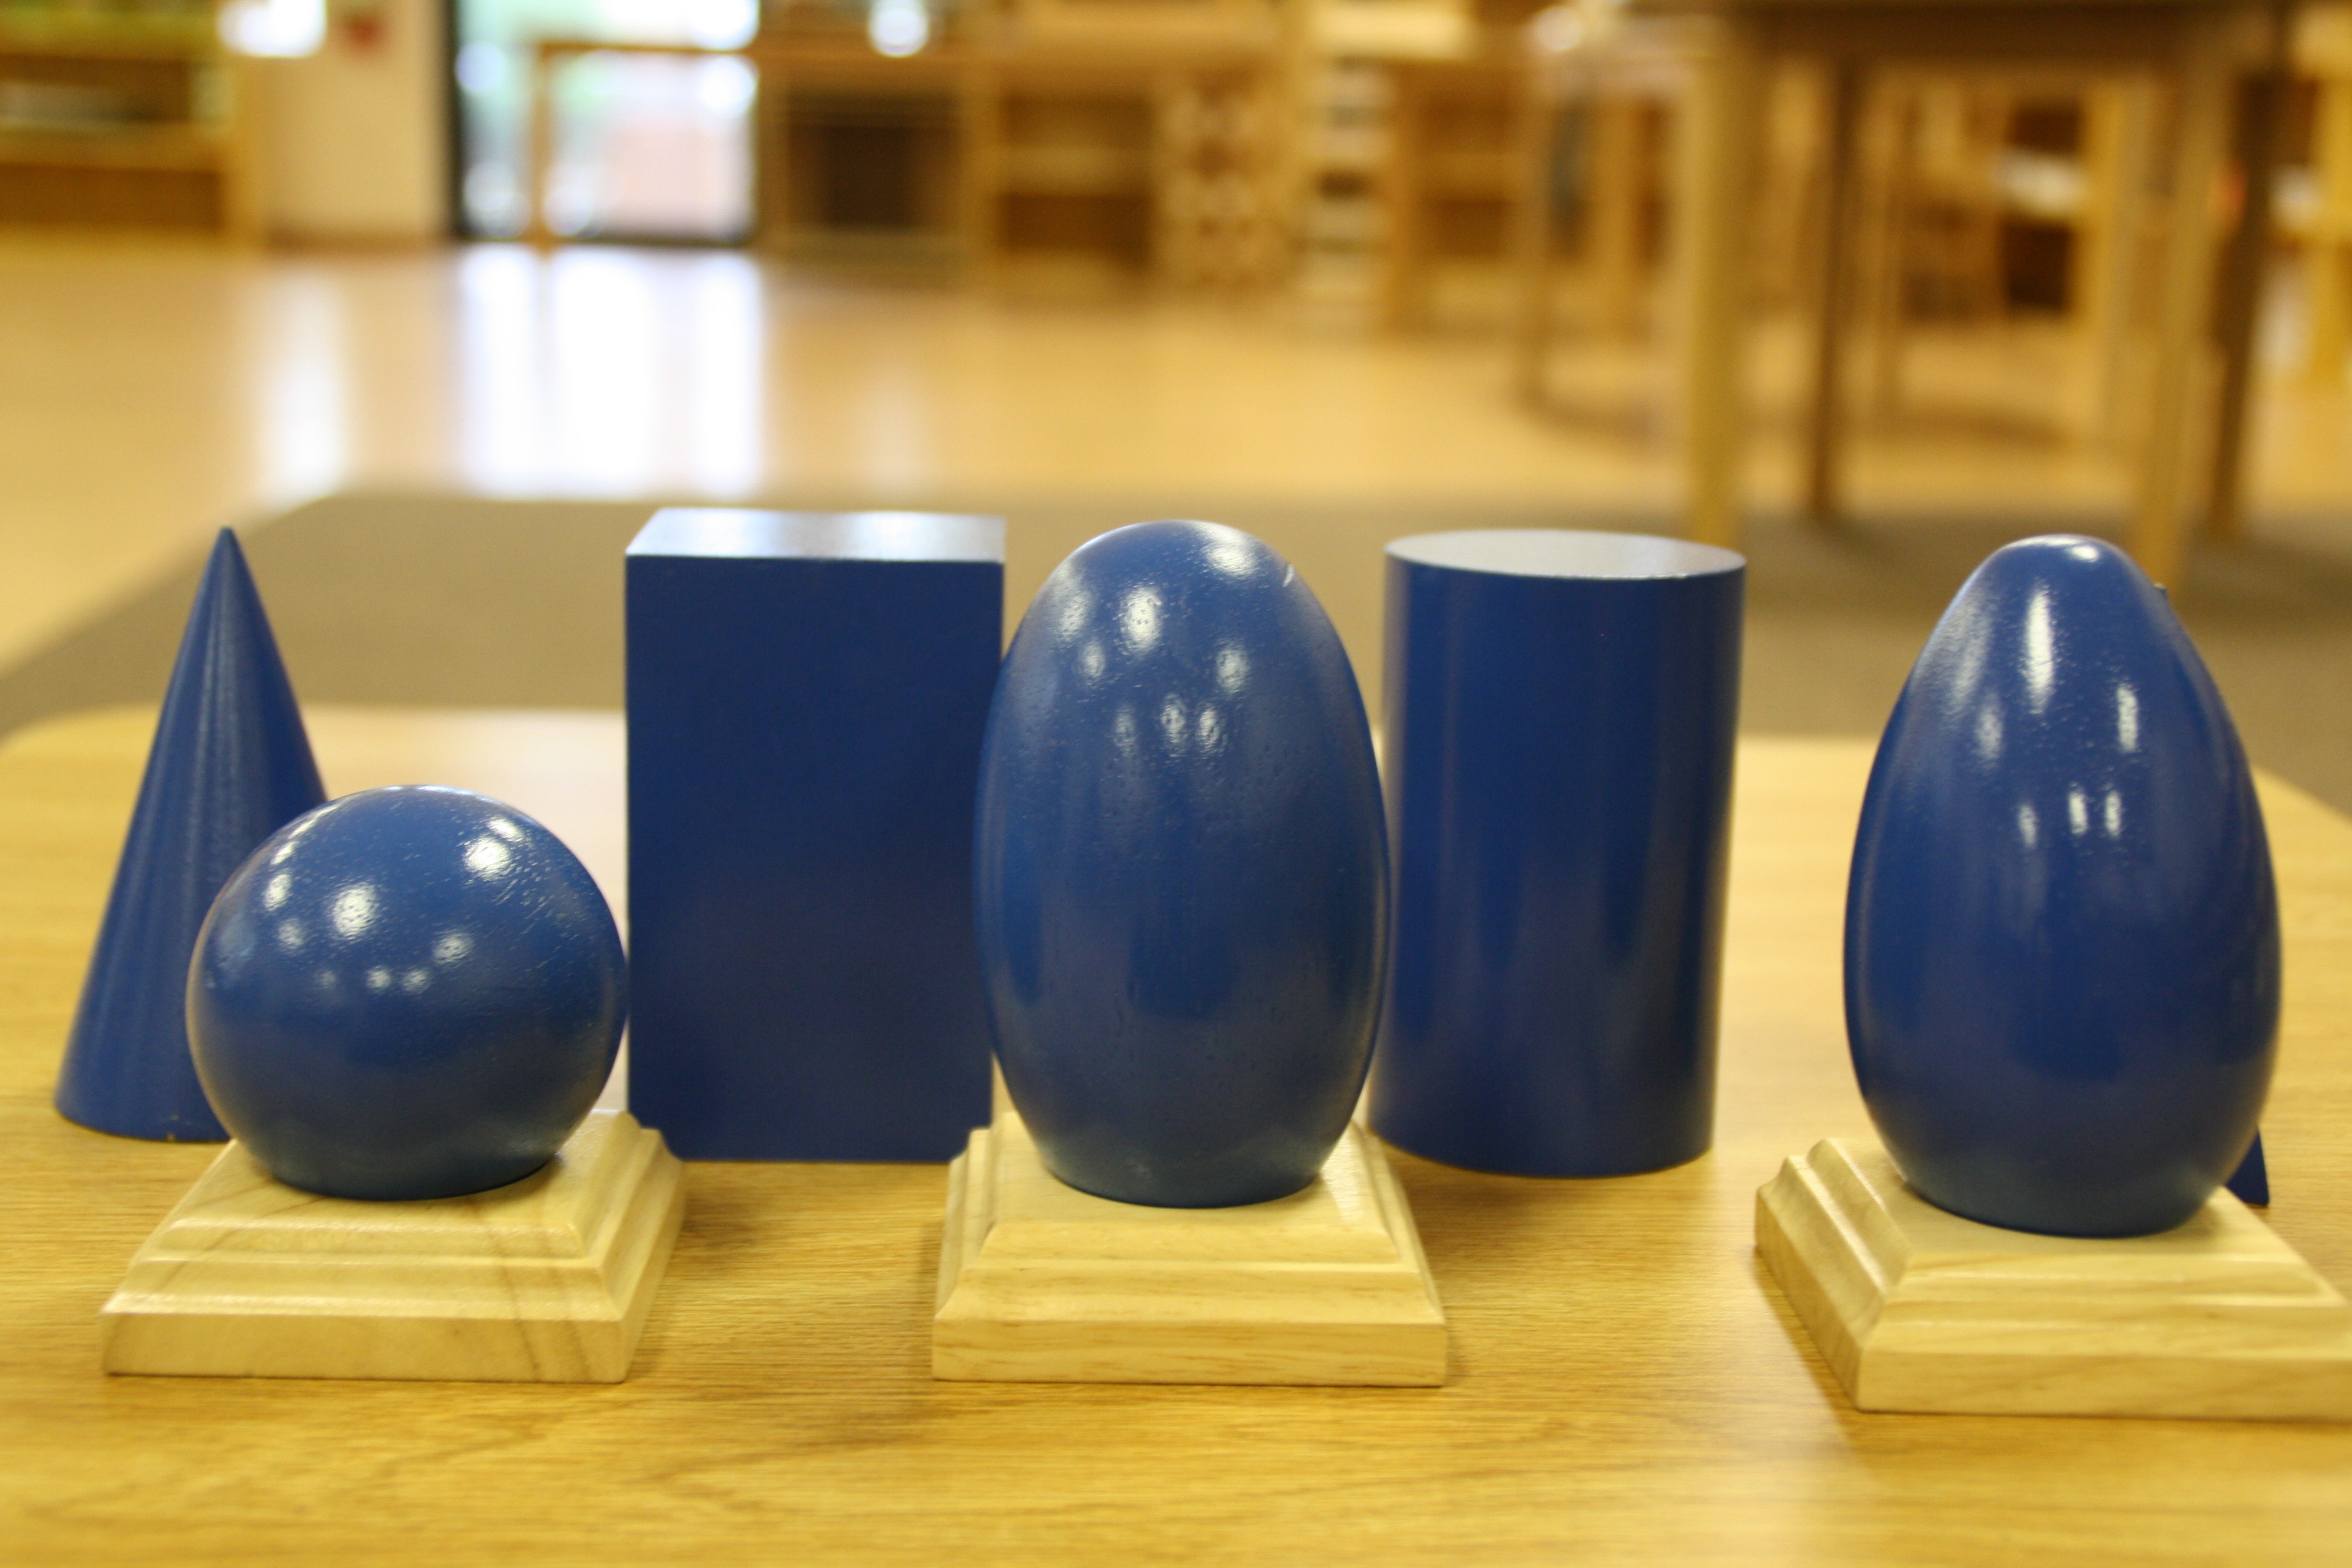
table, wood, glass, geometric, color, ceramic, cone, blue, furniture, lighting, bowling, art, design, sports, sphere, cube, games, shape, cylinder, shapes, oval, montessori, geometric shapes, indoor games and sports, geometric solids